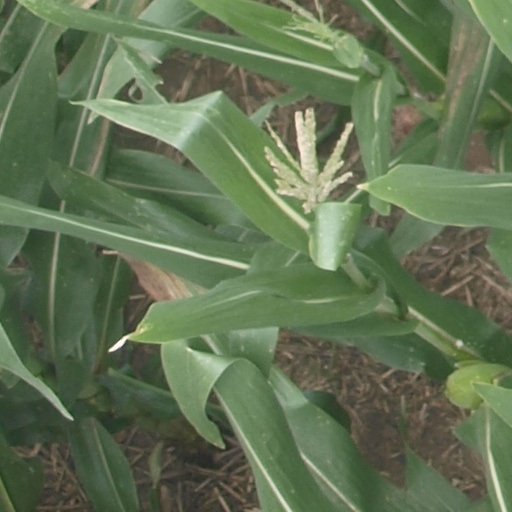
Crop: maize; corn